Liverpool and Manchester Railway

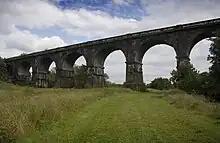
Stephenson's viaduct crosses the Sankey Brook, and the remains of the Sankey Canal. The viaduct is in use to this day.

The first survey for the line was carried out by James in 1822. The route was roughly the same as what was built, but the committee were unaware of exactly what land had been surveyed. James subsequently declared bankruptcy and was imprisoned that November. The committee lost confidence in his ability to plan and build the line and, in June 1824, George Stephenson was appointed principal engineer. As well as objections to the proposed route by Lords Sefton and Derby, Robert Haldane Bradshaw, a trustee of the Duke of Bridgewater's estate at Worsley, refused any access to land owned by the Bridgewater Trustees and Stephenson had difficulty producing a satisfactory survey of the proposed route and accepted James' original plans with spot checks.